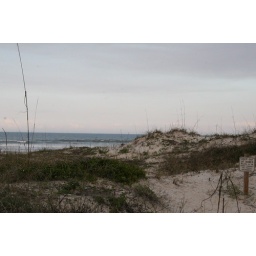
the view from our table at dinner, south beach grill in st. augustin, fl.